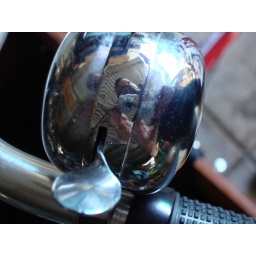
me in the box bike bell